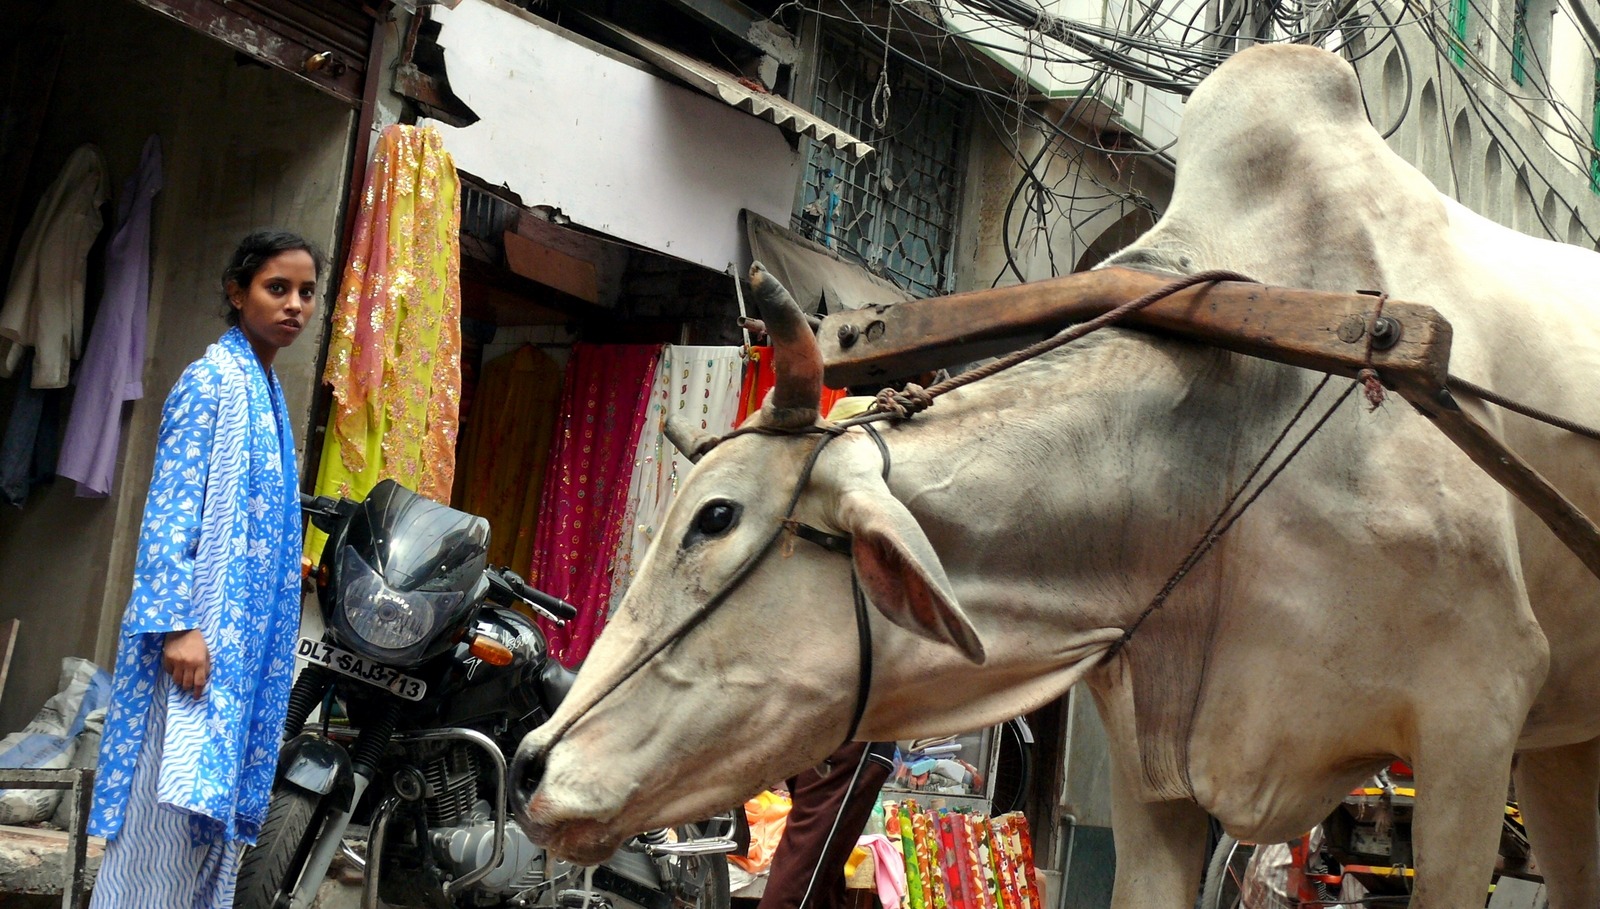
work, car, travel, cow, vehicle, horse, tourism, temple, cargo, india, fatigue, pack animal, new delhi, horse like mammal, the burden of